History of economic thought

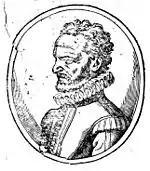
Barthélemy de Laffemas (1545–1612)

In 1598 French mercantilist economist Barthélemy de Laffemas (1545–1612) published , which blasted those who frowned on French silks because the industry created employment for the poor, the first known mention of underconsumption theory, which was later refined by John Maynard Keynes.